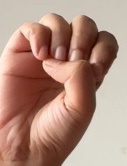
ASL sign: E